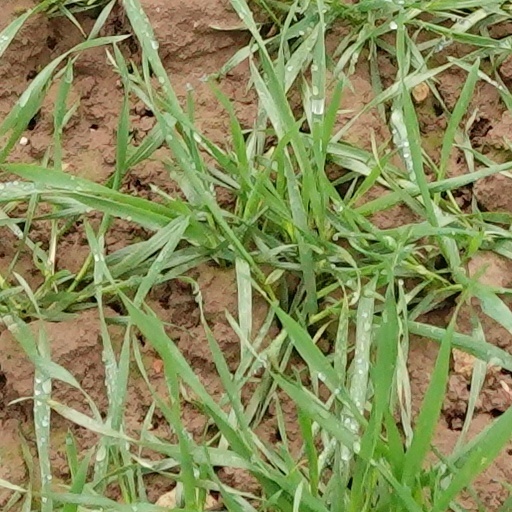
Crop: wheat